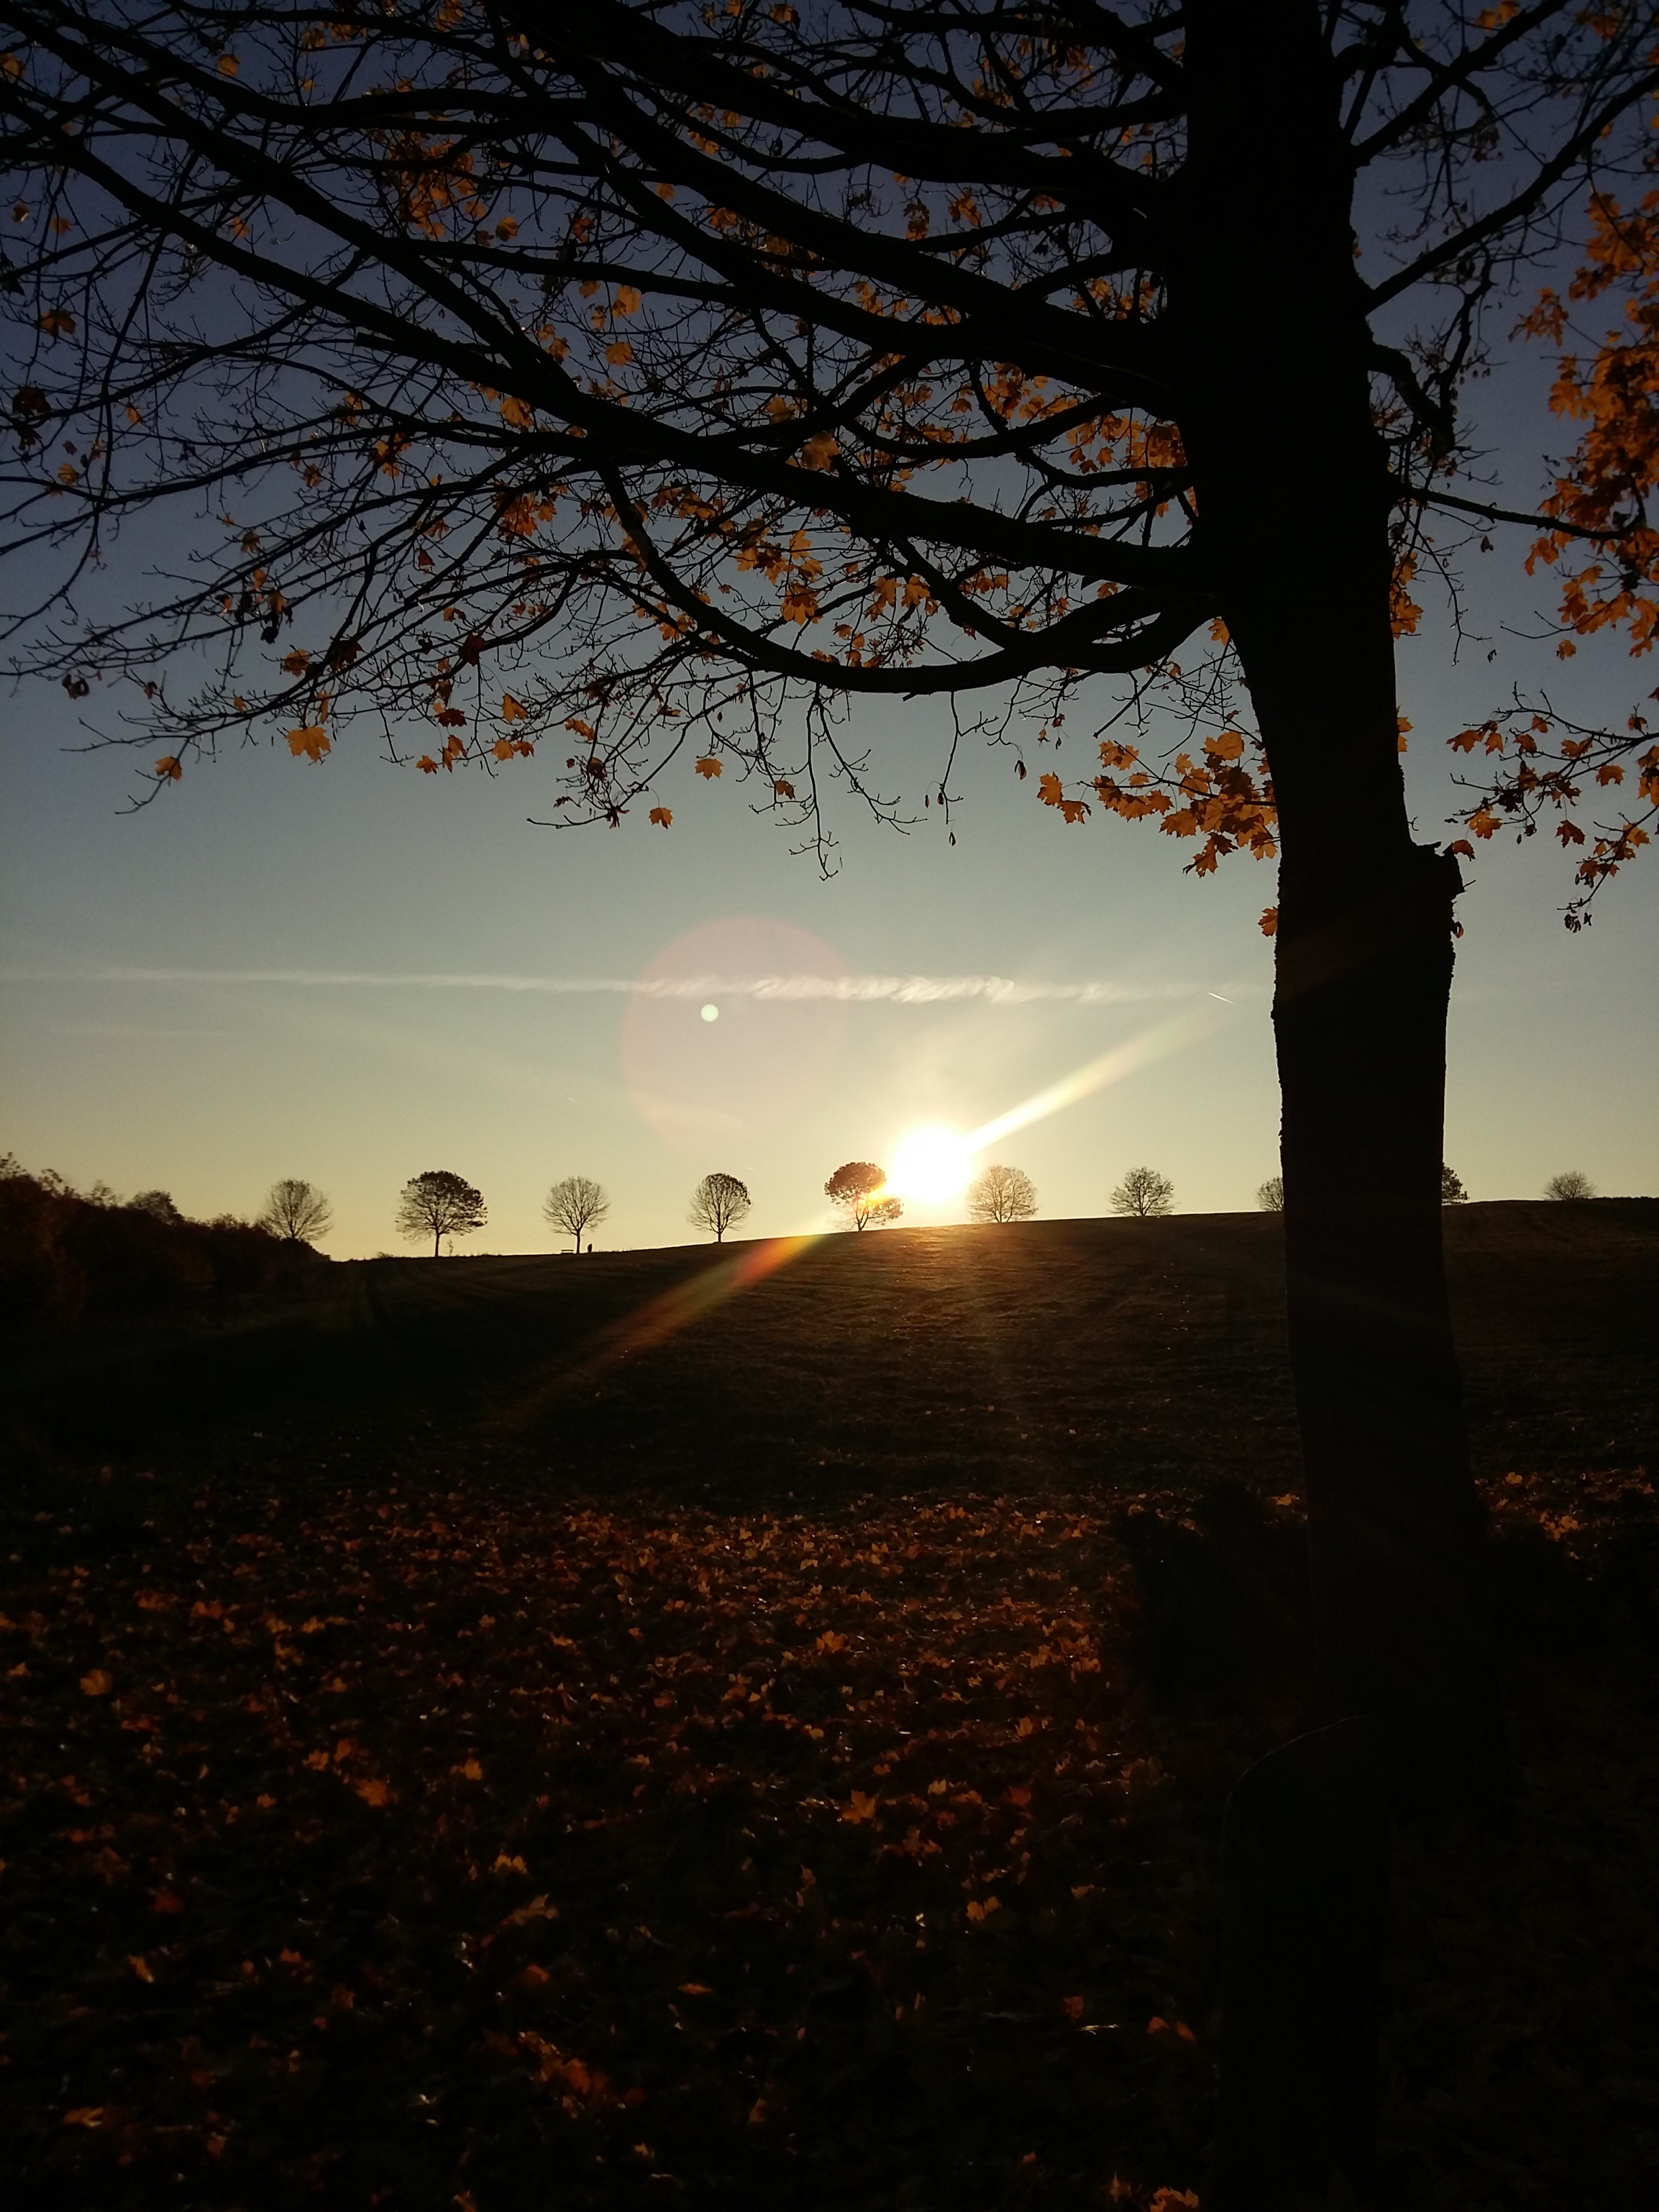
landscape, tree, nature, branch, silhouette, light, plant, sky, sun, sunrise, sunset, night, sunlight, morning, leaf, flower, dawn, atmosphere, panorama, dusk, idyllic, evening, autumn, shadow, romantic, darkness, rest, still, mood, sunbeam, morgenstimmung, atmospheric, back light, westerwald, atmospheric phenomenon, woody plant